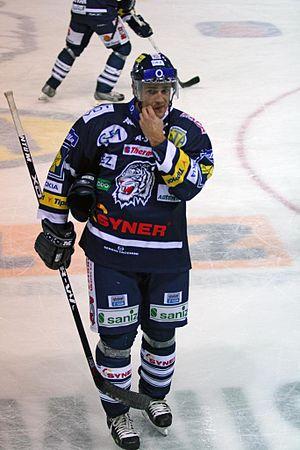
Leoš Čermák est un joueur professionnel de hockey sur glace.
La saison 2007-2008 est la quinzième saison des championnats de hockey sur glace de République tchèque : l’Extraliga, la première division, la 1. liga, second échelon, la 2. liga, troisième division et des autres divisions inférieures. Les résultats présentés ici ne reprendront que les trois premières divisions.